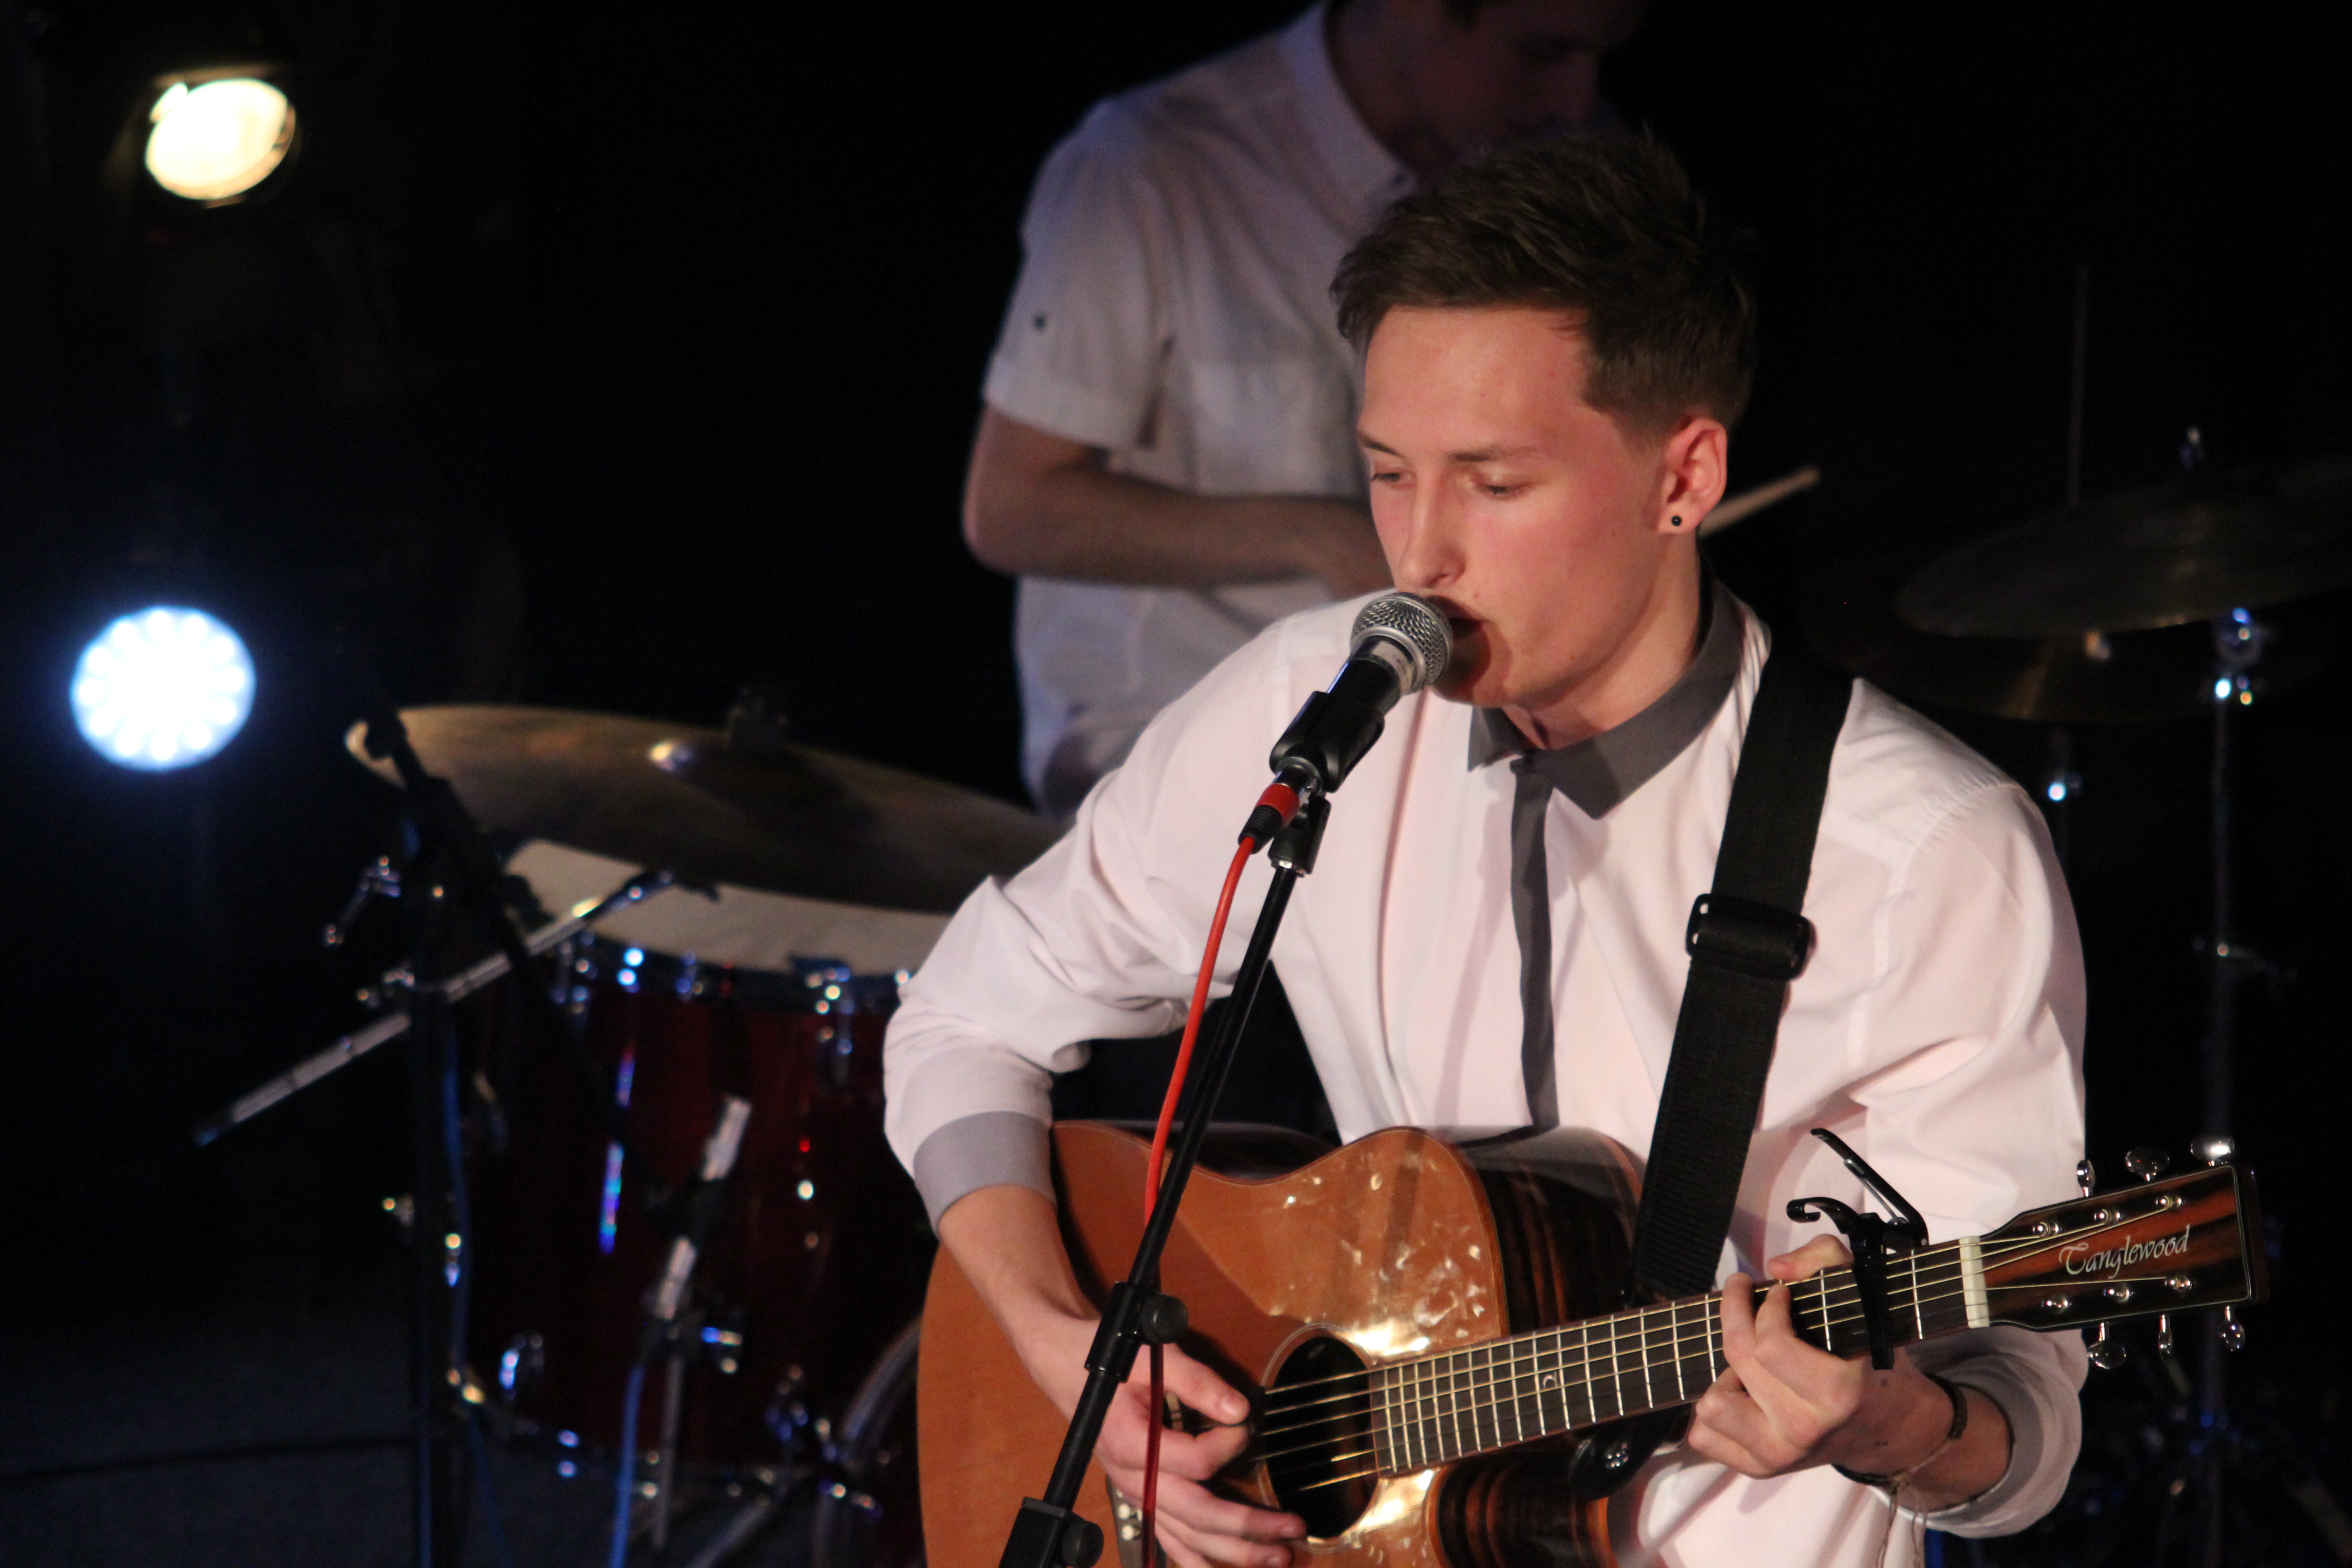
man, record, music, blur, technology, vintage, guitar, concert, band, live, young, equipment, instrument, piano, microphone, studio, artist, professional, musician, room, blurred, drum, dj, radio, electronic, percussion, stage, bass, recording, audio, equalizer, musical, performance, bassist, singing, mixer, sound, mix, mixing, guitarist, drums, drummer, production, electric, entertainment, used, systems, performing arts, setup, producer, singer songwriter, producing, social group, musical ensemble